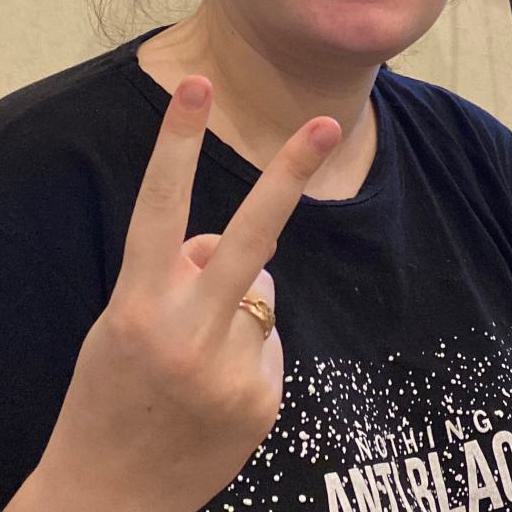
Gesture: peace_inverted